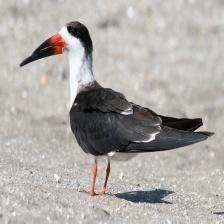
Species: BLACK SKIMMER
Scientific name: RYNCHOPS NIGER